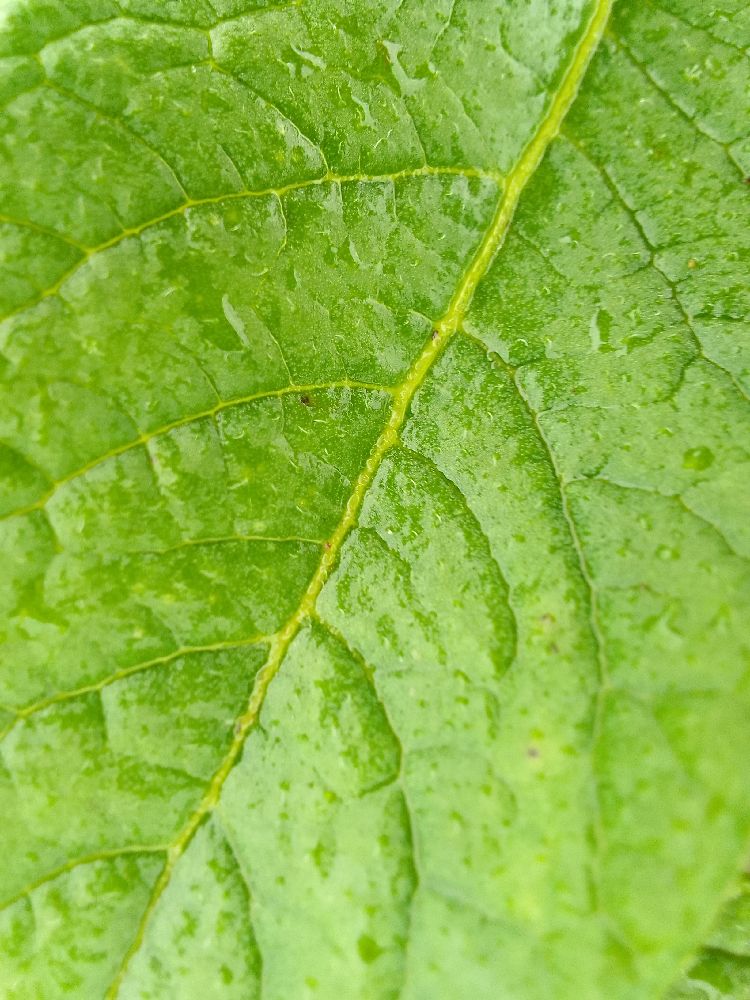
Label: Healthy